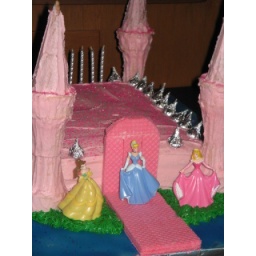
The castle cake by Dori